Jaime de Borbón y de Borbón-Parma

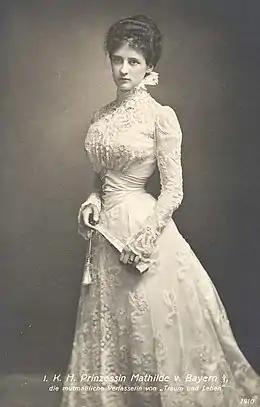
Mathilde

Already when Jaime was 15 there were rumors about alleged Alfonsist plans to get him married with Mercedes, daughter to Alfonso XII; the word kept circulating during the following years. When he was 26, Don Jaime developed at least cordial correspondence with Mathilde, daughter of Prince Ludwig of Bavaria. In unclear circumstances, possibly related to intrigues of his stepmother and political problems with Madrid the relationship dried up. Though when later serving in the Russian army in Warsaw Don Jaime had women in his mind there is no confirmation of any amorous episodes. In his mid-30s he was rumored to marry Maria Sol Stuart Fitz-James, Maria Annunciata of Austria, and Louise of Orléans. In fact, he was attracted to a 16-year-old Bourbon-Parme cousin Marie-Antoinette, but apparently realised impracticability of the would-be relationship. Don Jaime soon started to pursue her slightly older sister Zita; though some claim that the two were about to get married the girl has never watched her cousin favourably. Rumors related to Princess Patricia of Connaught and a niece of Kaiser Wilhelm II followed; there was also a lawsuit about allegedly Don Jaime's son born by his former cook. When he was in his mid-40s the alarm bells were already ringing very loud and succession became a burning political issue. About to turn 50 Don Jaime mounted matrimonial plans focused on Fabiola Massimo, his 19-year-old niece; he already approached the Vatican about a dispensation. The permission has reportedly been denied, either due to protests of his brother-in-law or intrigues of the Madrid court. When he was in his 50s newspapers floated news about Don Jaime's designs related to unnamed "princesas austriacas", "a distinguished French lady" or Blanca de Borbón y León. The last rumours were circulated when aged 58, he was supposed to marry Filipa de Bragança. It seems that at least not all of these speculations should be dismissed as entirely ungrounded.